Butterley Reservoir, West Yorkshire

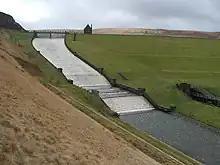
Butterley Reservoir spillway

Butterley Reservoir is a reservoir located near Marsden, West Yorkshire, near the Peak District National Park boundary. It was completed in 1906. The reservoir is known for its long stepped spillway, which is grade II listed.